Finding Neighbors

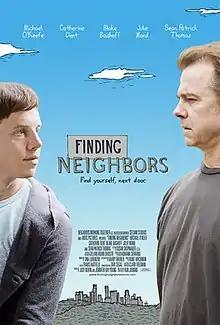
Film poster

Finding Neighbors is a 2013 American independent comedy drama film directed by Ron Judkins. This adult comedic drama is the story of a formerly acclaimed graphic novelist who goes looking for a true connection outside of his marriage – and just over his fence. Six months late on a book delivery, Sam (Michael O'Keefe) has succumbed to a full-on midlife and creative crisis. Sherrie (Julie Mond), the provocative girl-next-door, offers him an easy and willing distraction. But it is Sam’s budding friendship with another neighbor (Blake Bashoff), a gay man, that ultimately helps him reconnect with his creativity. Sam, however, reveals nothing of this to his wife (Catherine Dent), and as he begins to change, she becomes increasingly suspicious about what’s going on in the neighborhood.